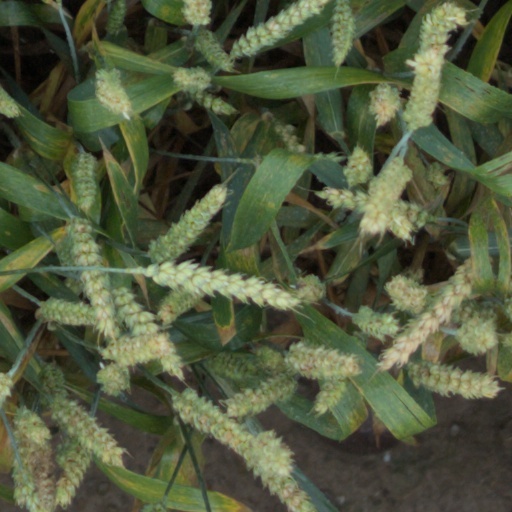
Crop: wheat